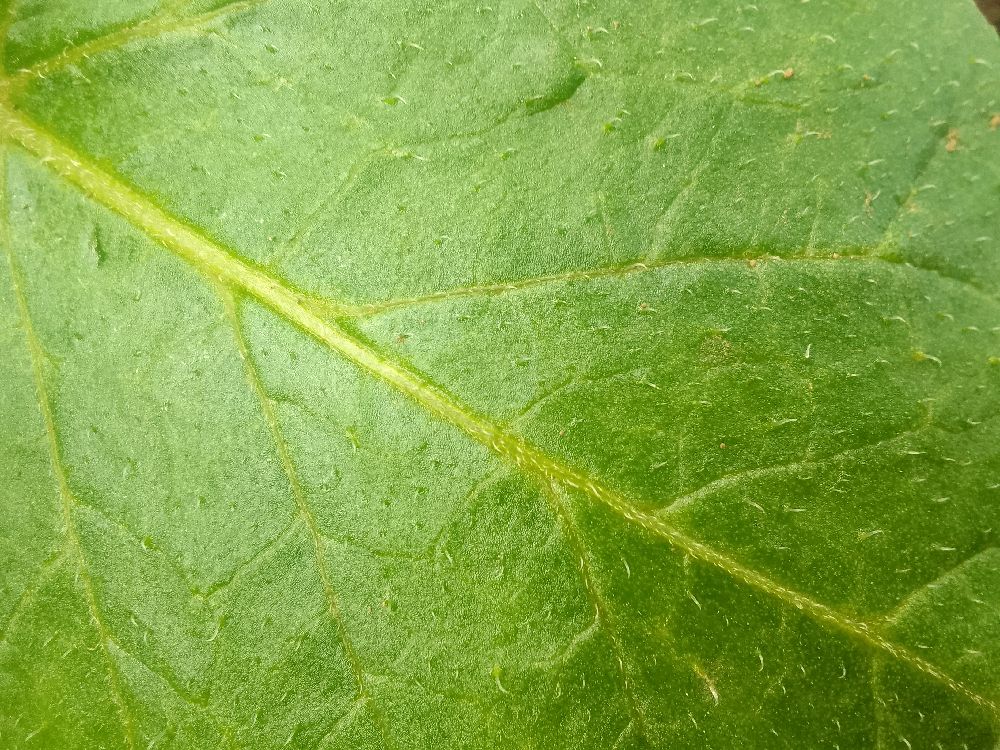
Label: Healthy